2005–06 Everton F.C. season

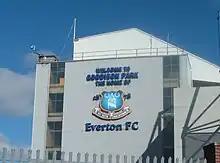
Goodison Park

During the 2005–06 season, Everton competed in the Premier League.